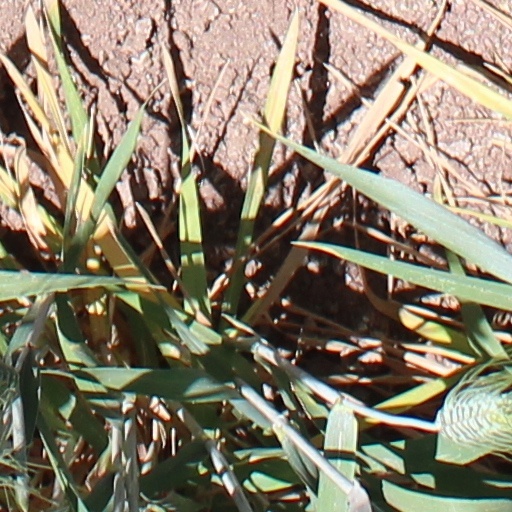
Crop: wheat